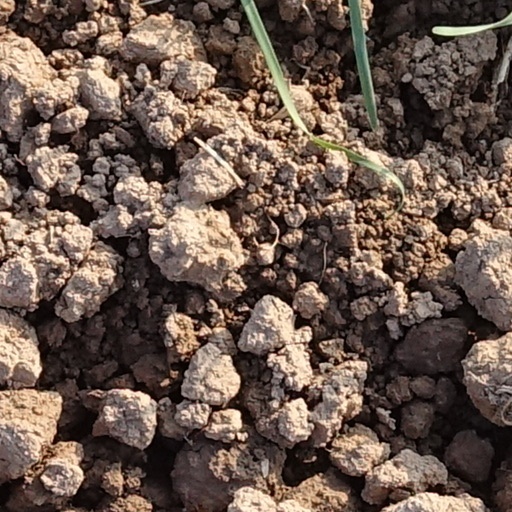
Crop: wheat